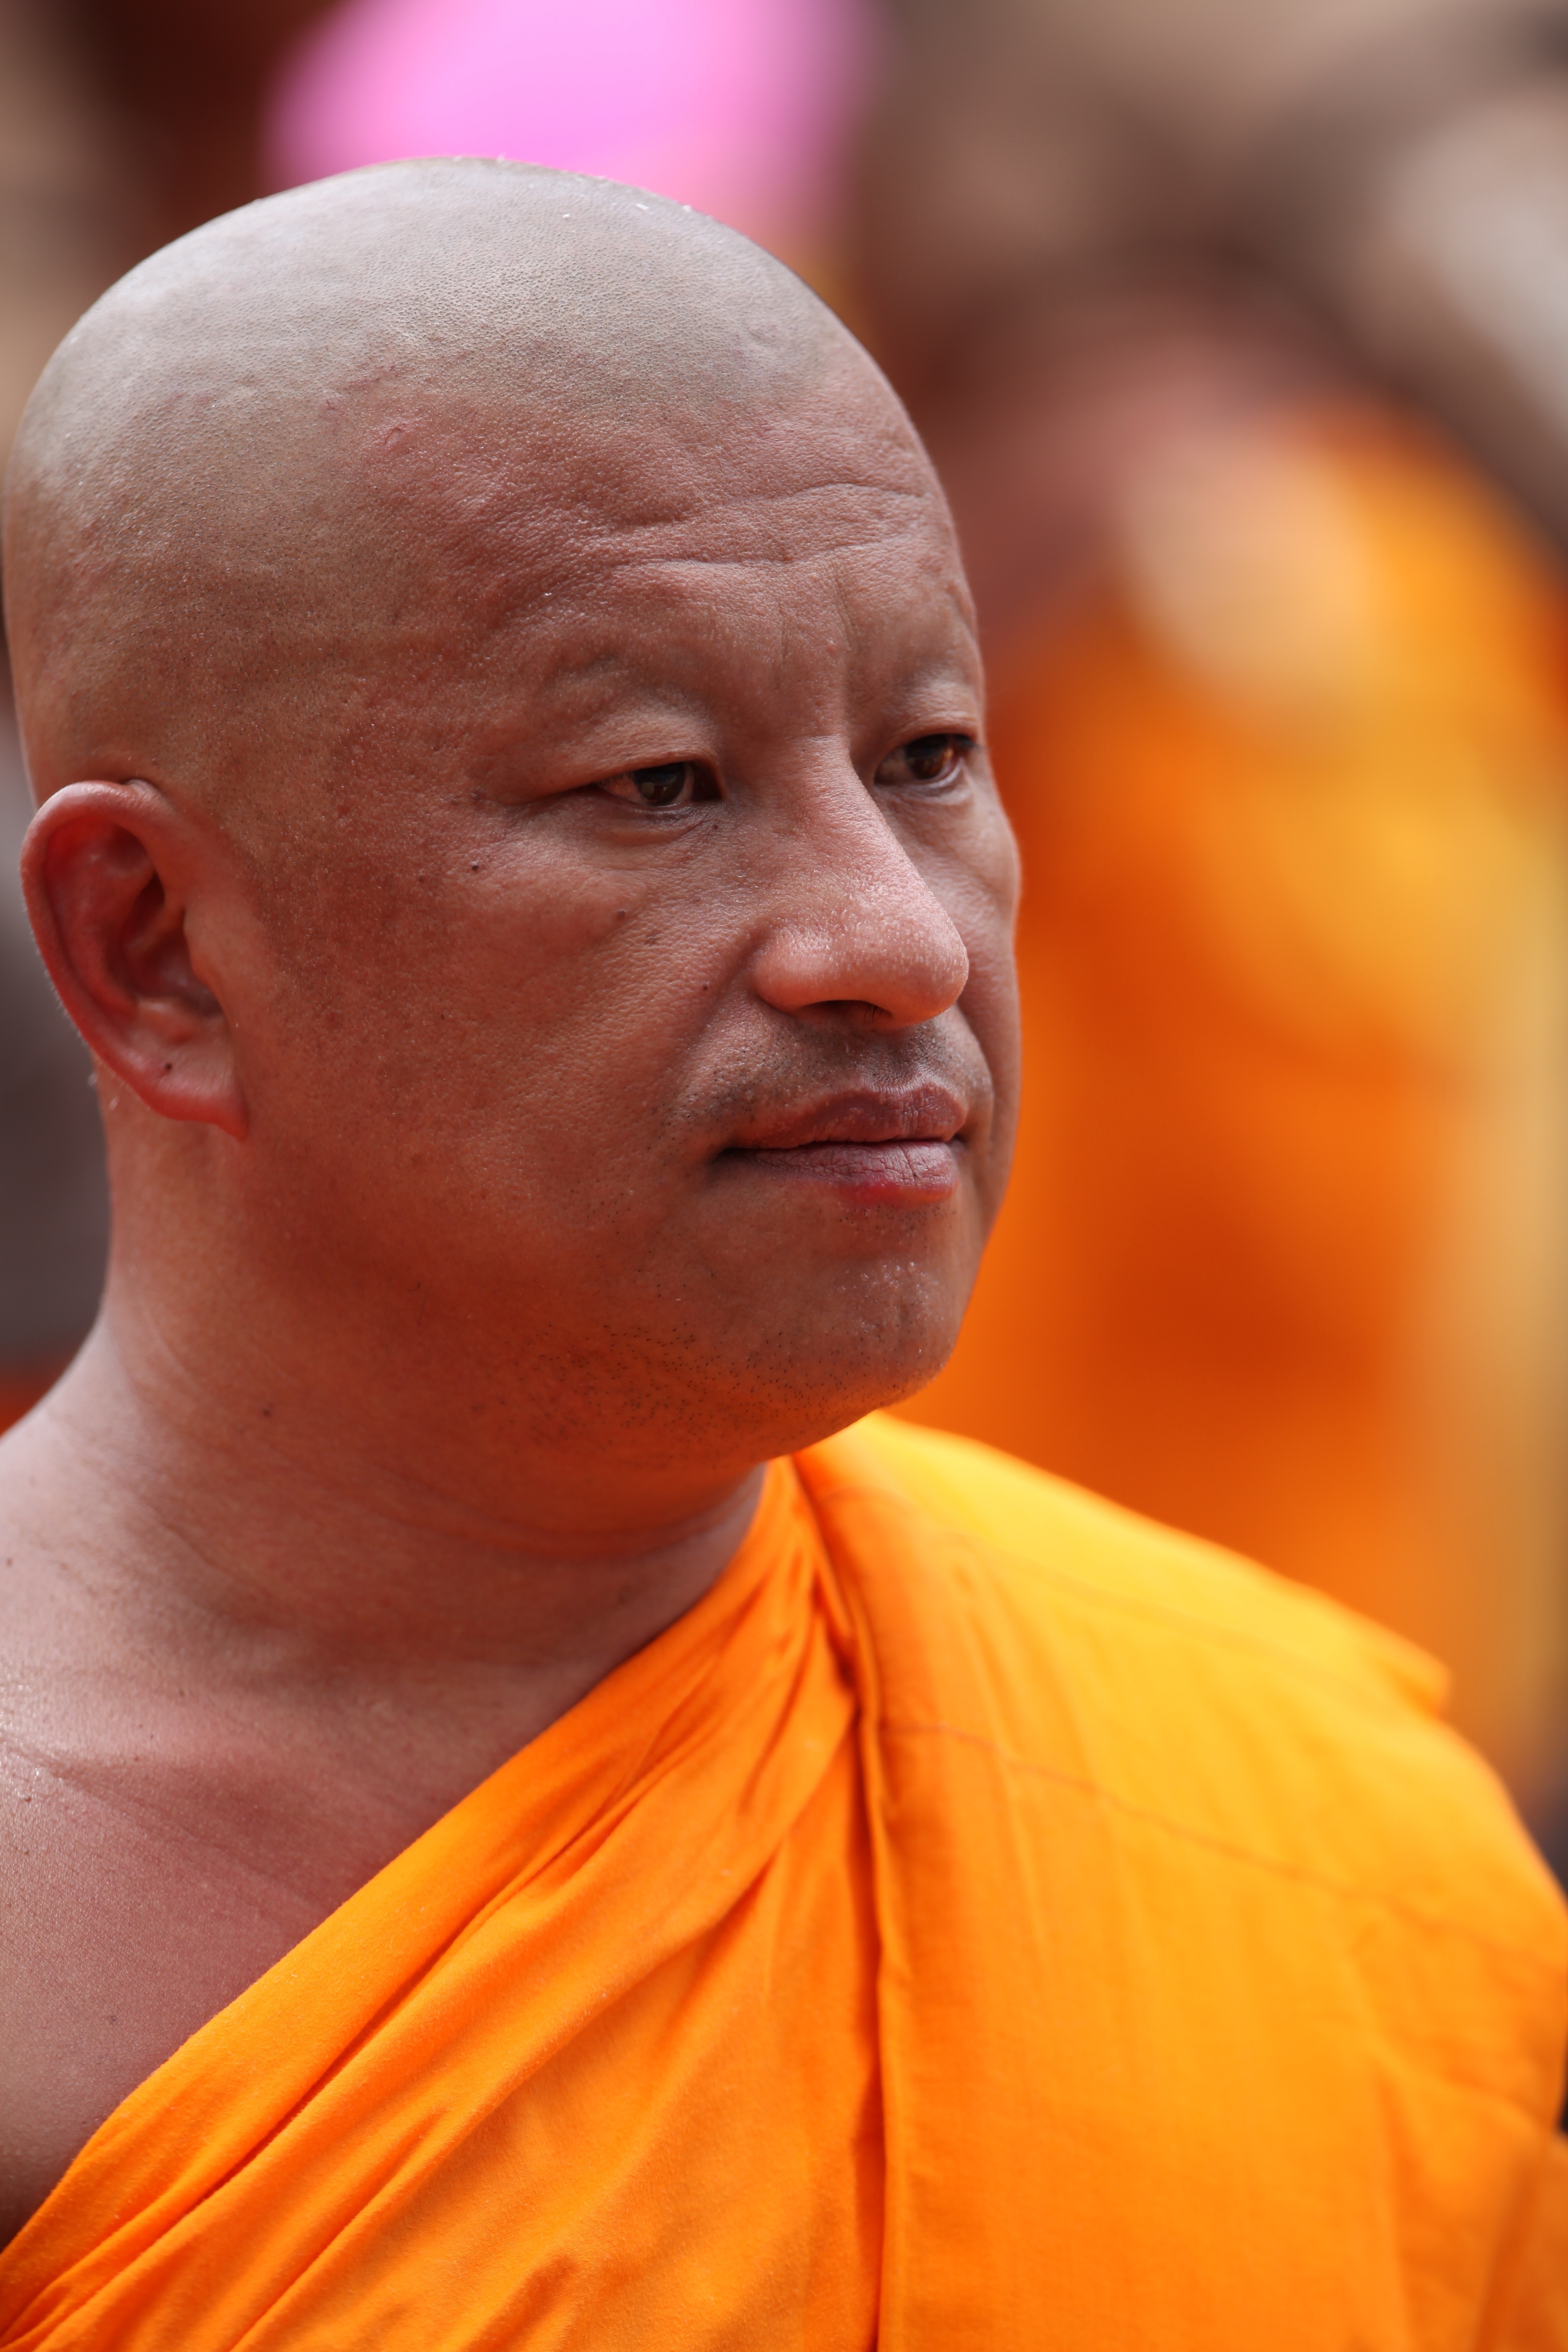
man, person, people, old, male, orange, portrait, color, monk, meditate, buddhist, buddhism, asia, child, facial expression, hairstyle, smile, thailand, senior citizen, close up, robe, bald, face, ceremony, gold, temple, head, lama, million, tradition, elderly, thai, wat, dhammakaya pagoda, phra dhammakaya, more than, budhas